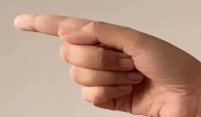
ASL sign: G